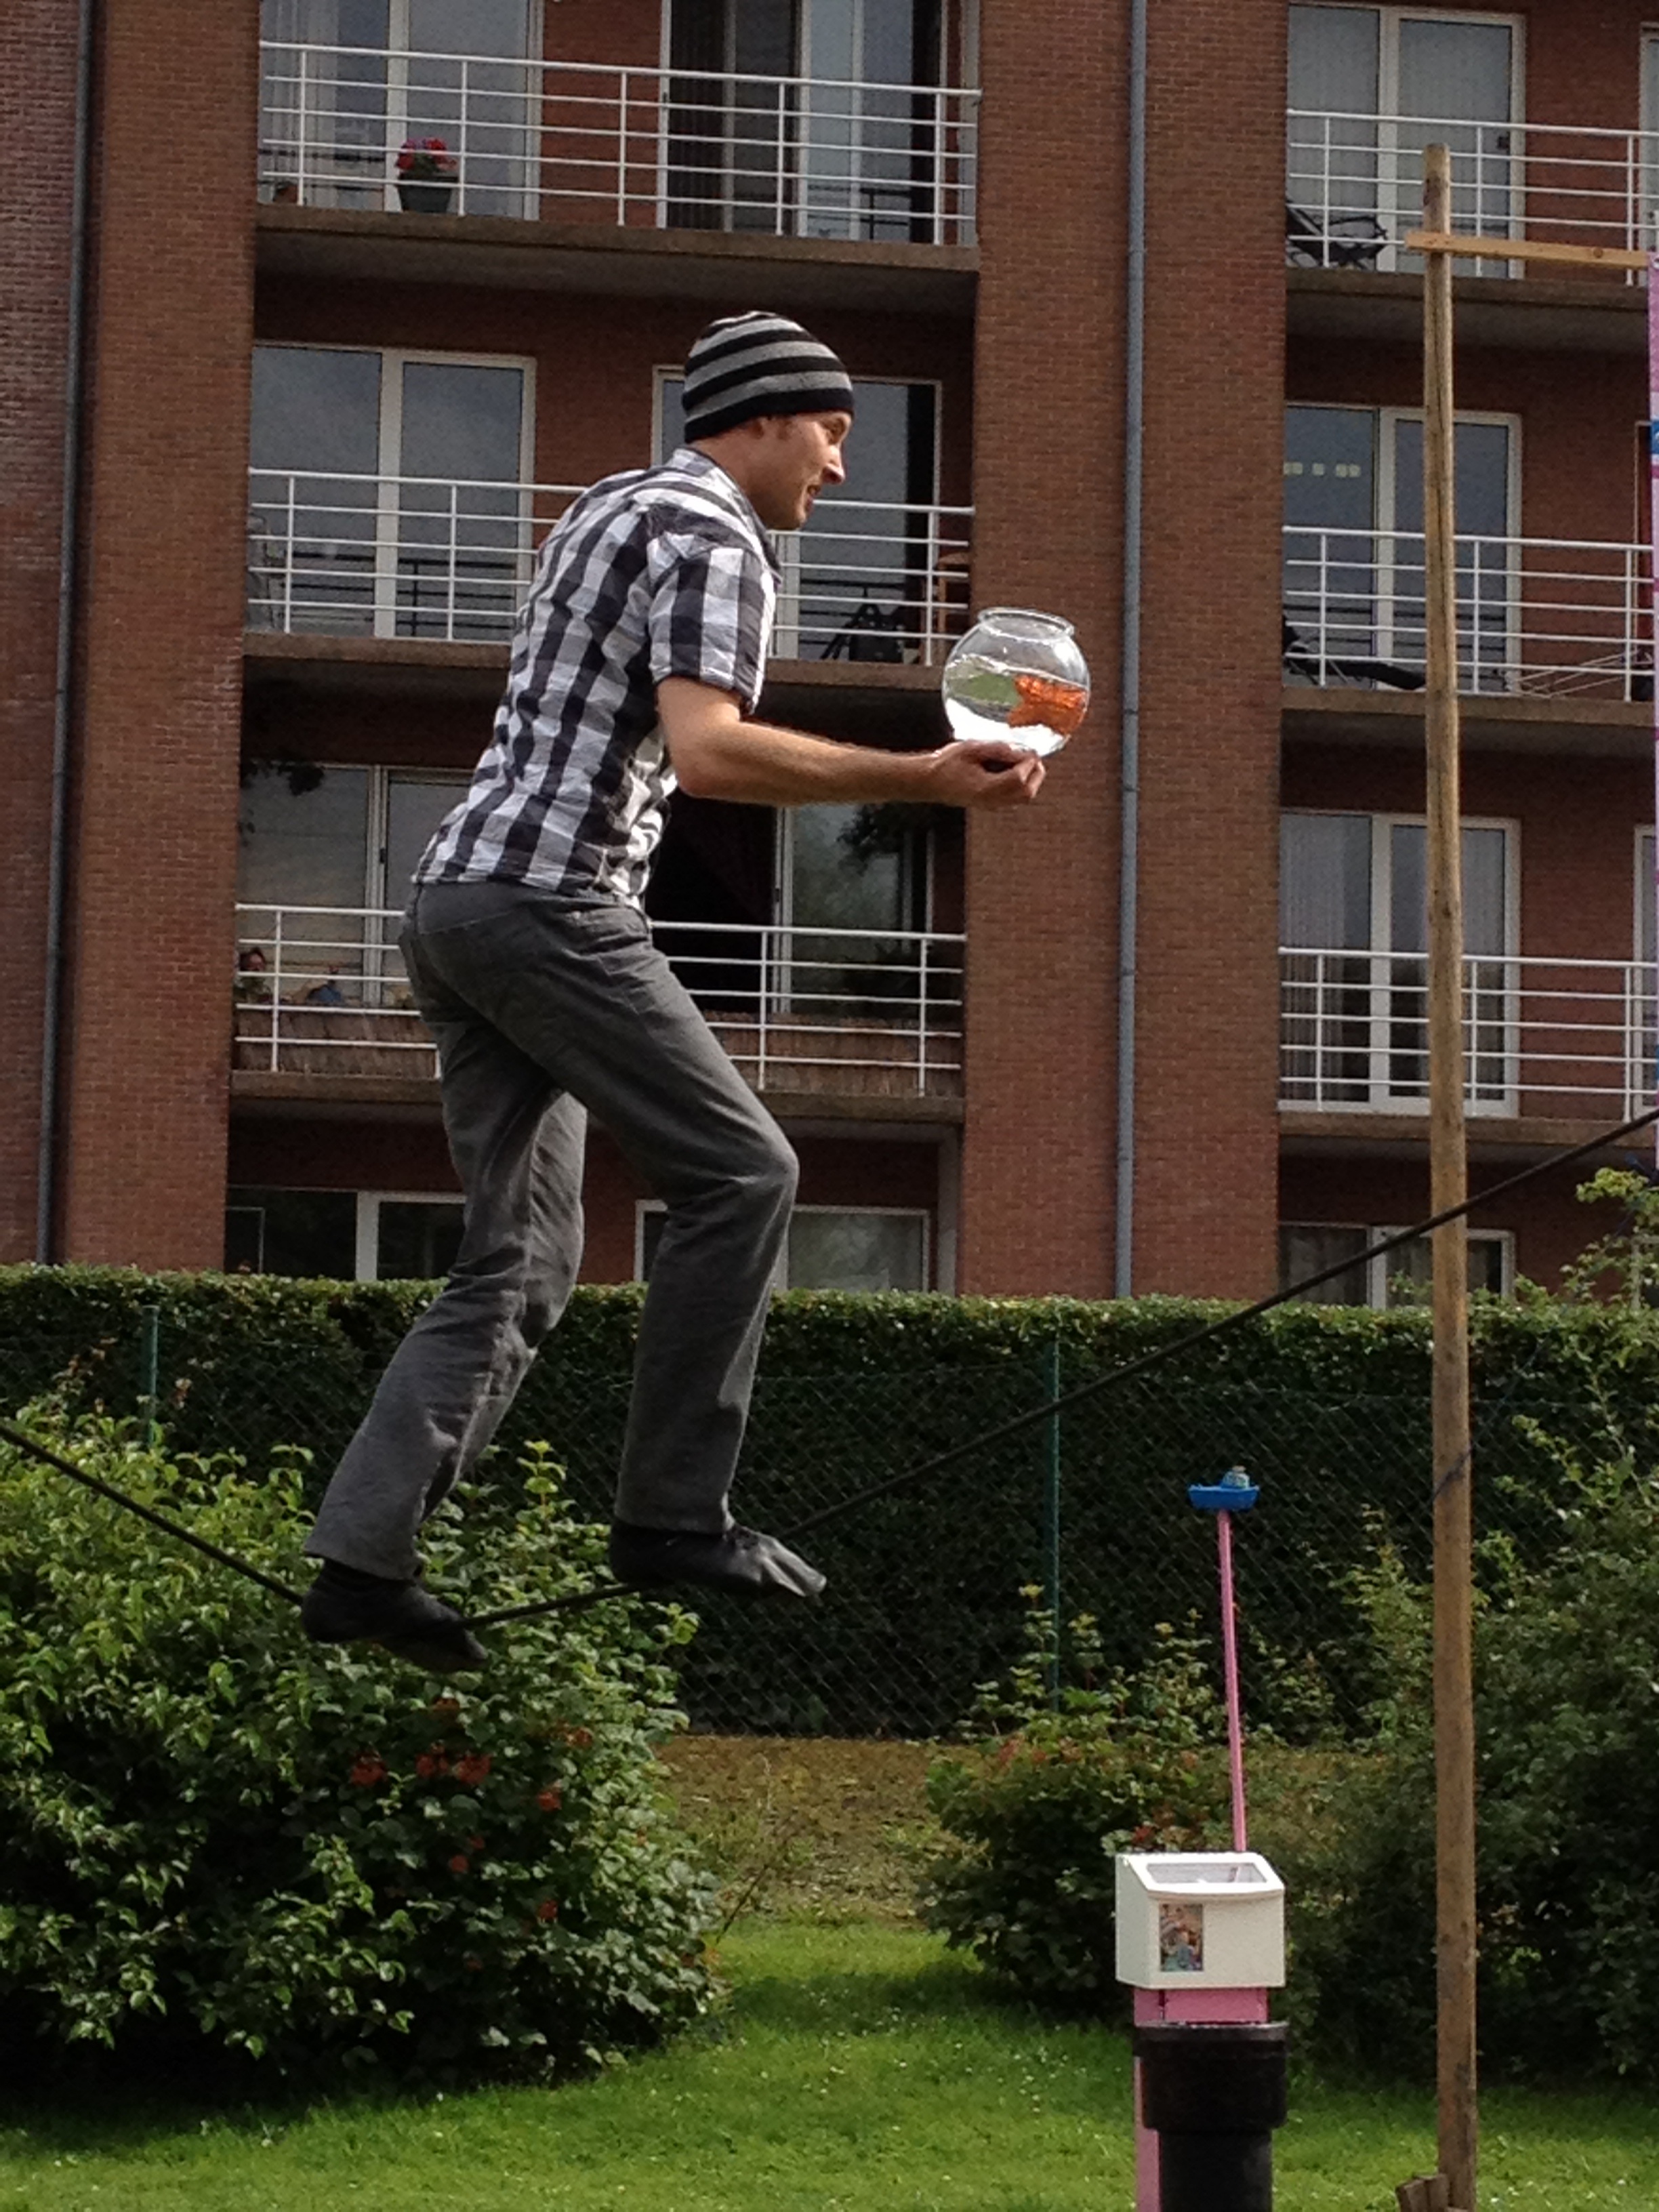
man, rope, lawn, green, balance, extreme, power, aquarium, technique, string dancing, funambulism, center of mass